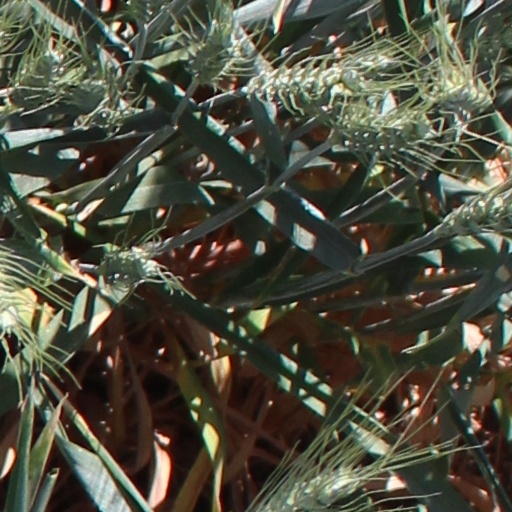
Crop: wheat